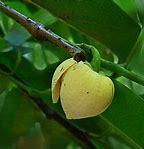
Label: others